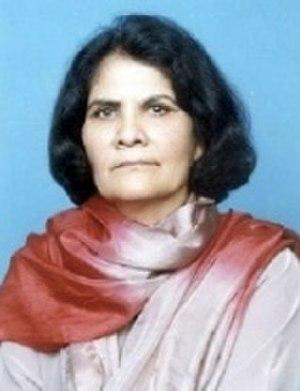
Azra Quraishi est une botaniste pakistanaise. Elle s'est fait connaître pour ses travaux sur la culture de tissus végétaux. Elle reçoit le prix Borlaug en 1997 et l'Ordre des Palmes académiques en 2002.